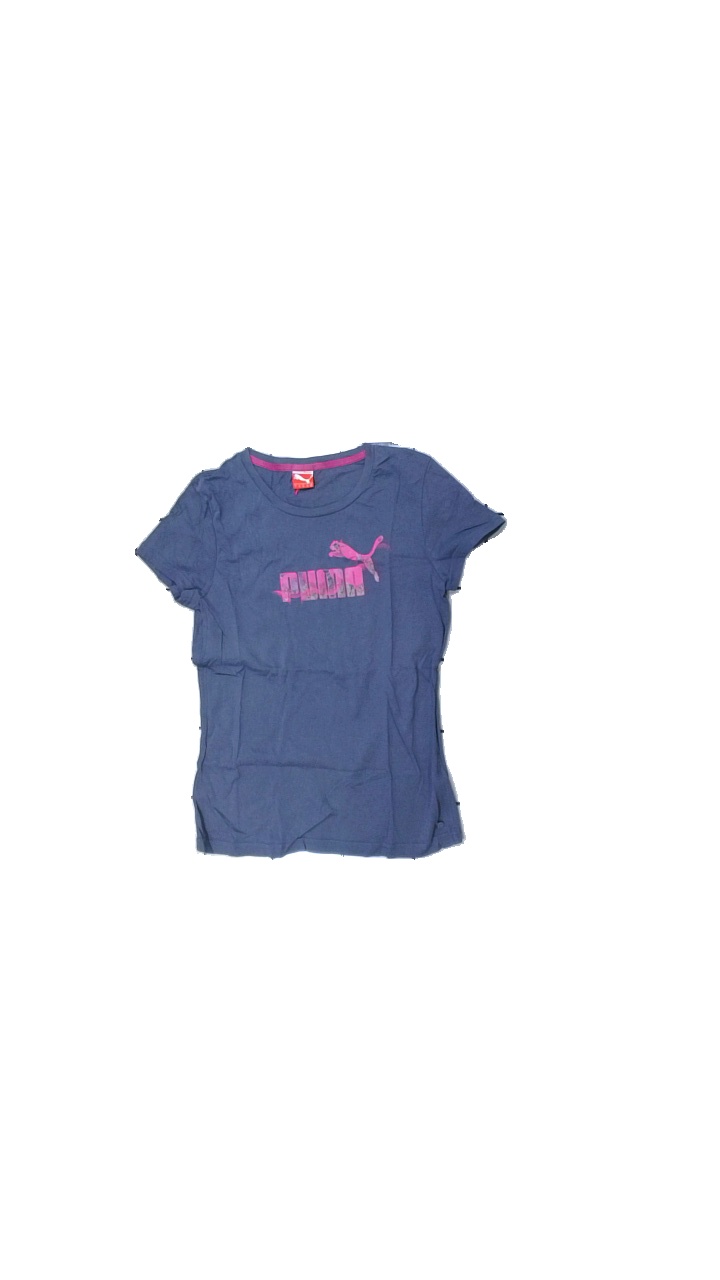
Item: T-shirt (Ladies)
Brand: Puma
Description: t-shirt med glitter tryck
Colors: Grey, Pink, Green
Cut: C-collar
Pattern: Glitter
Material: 100% bomull
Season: All
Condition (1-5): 5
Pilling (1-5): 5
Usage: Reuse
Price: <50